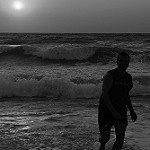
Label: B & W